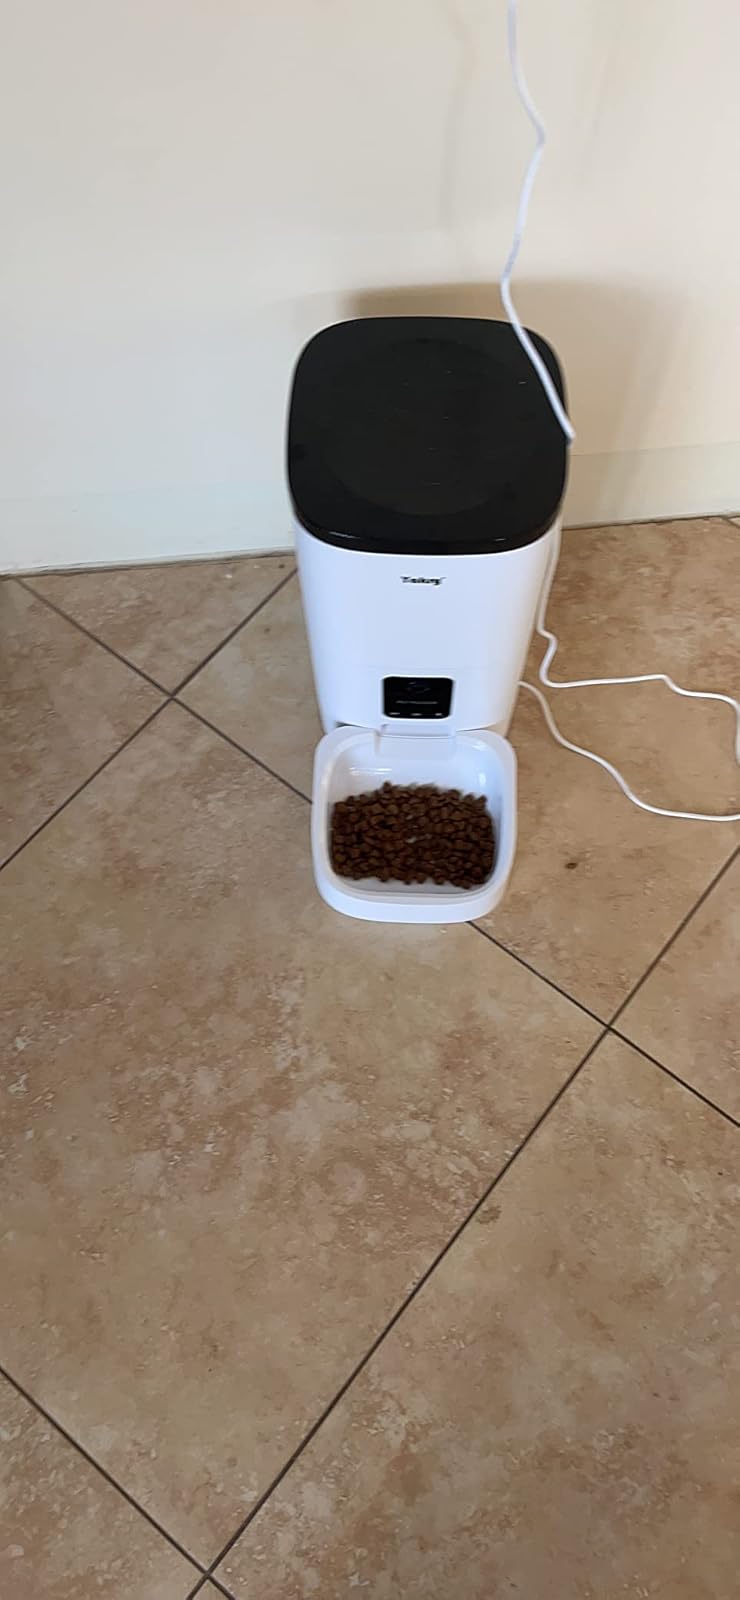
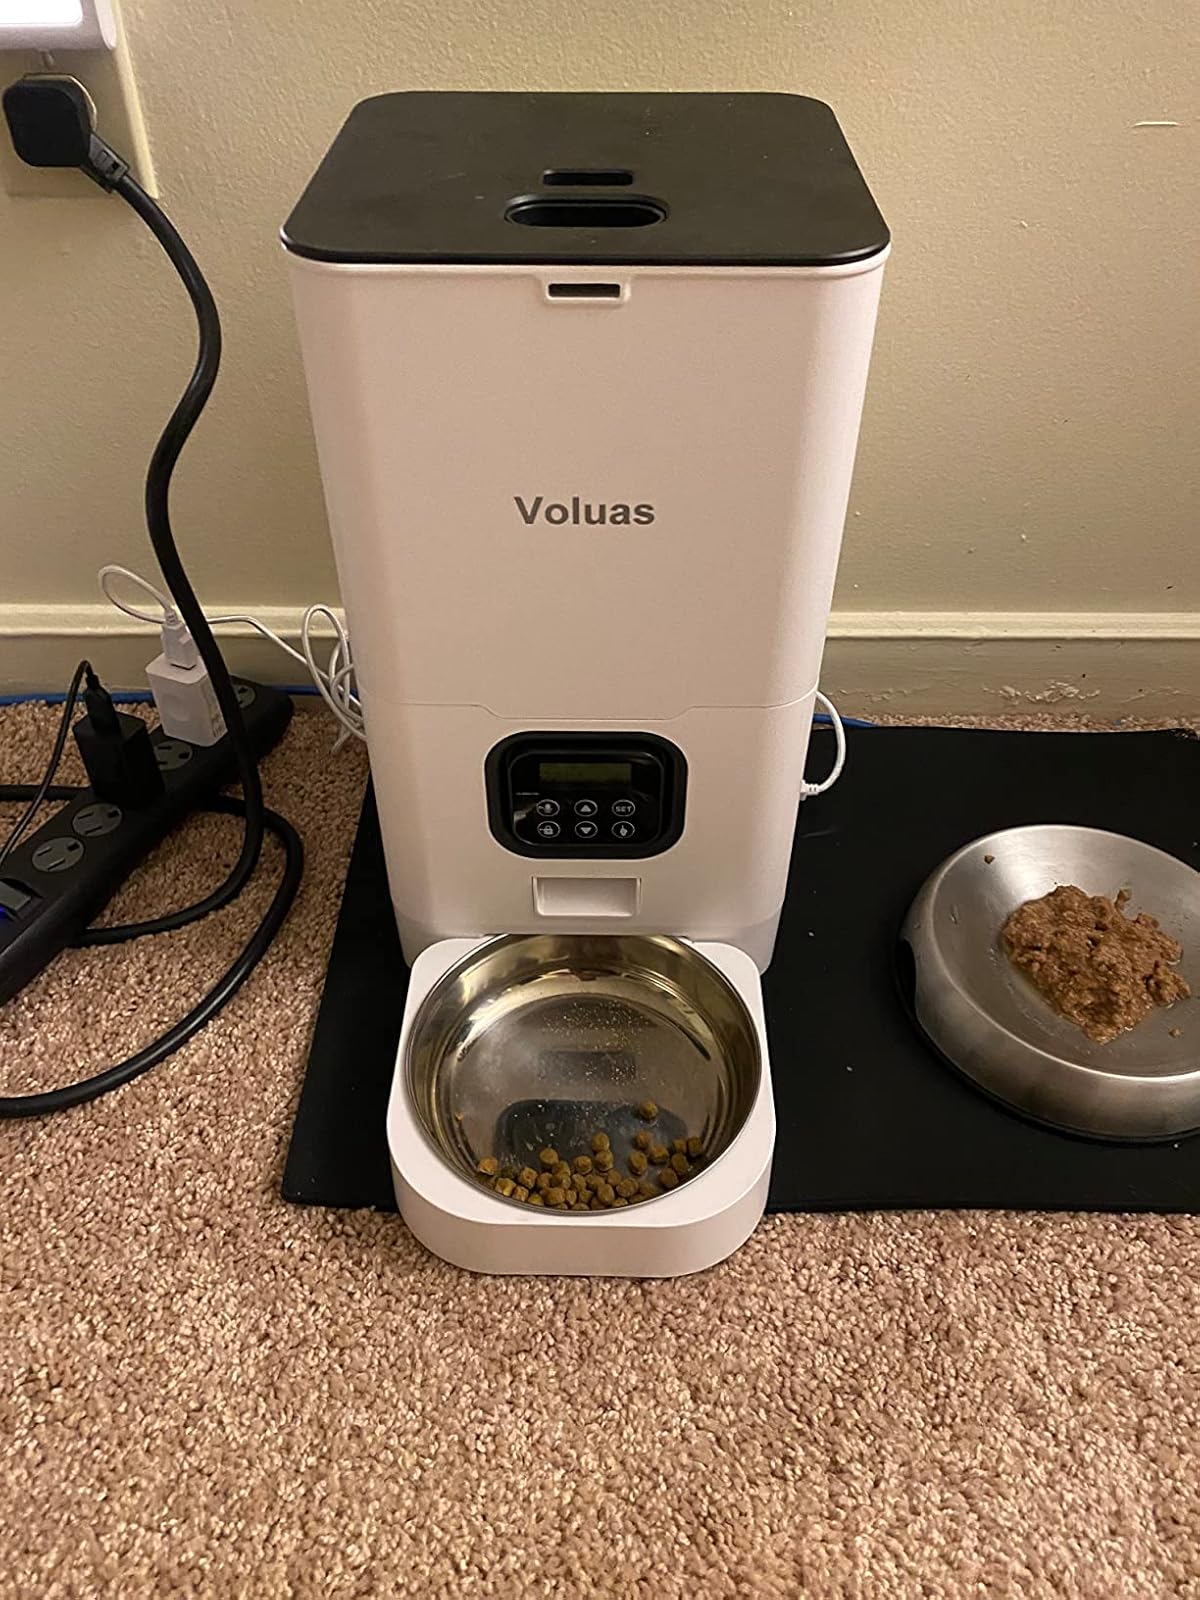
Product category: items_feeder
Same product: no